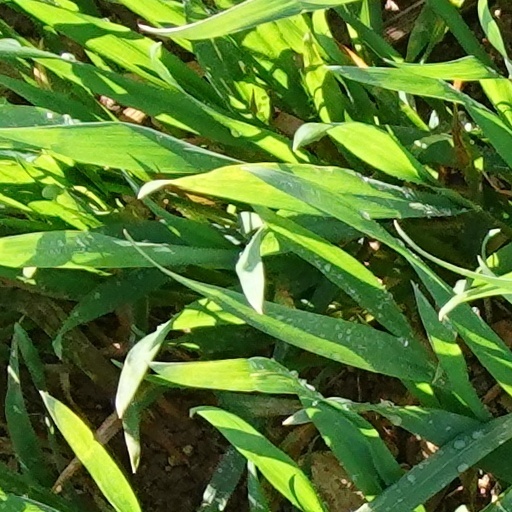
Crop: wheat